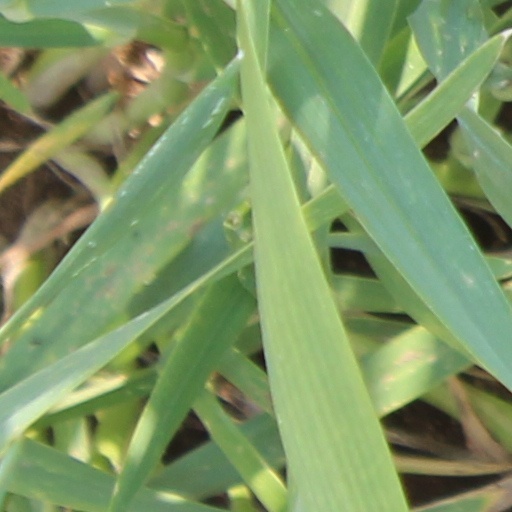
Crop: wheat